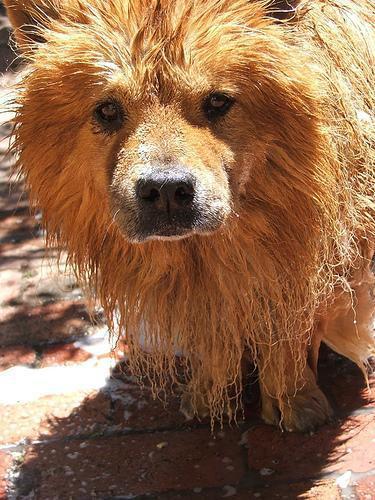
chow